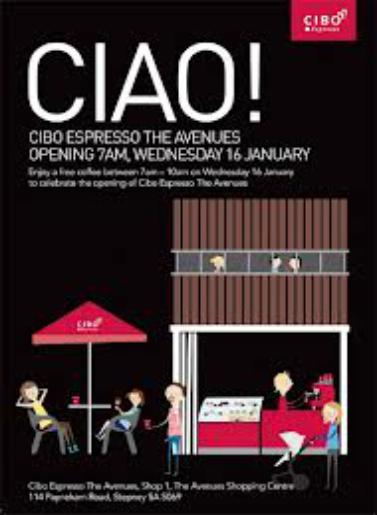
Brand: Cibo Espresso
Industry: Food